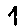
Label: 1